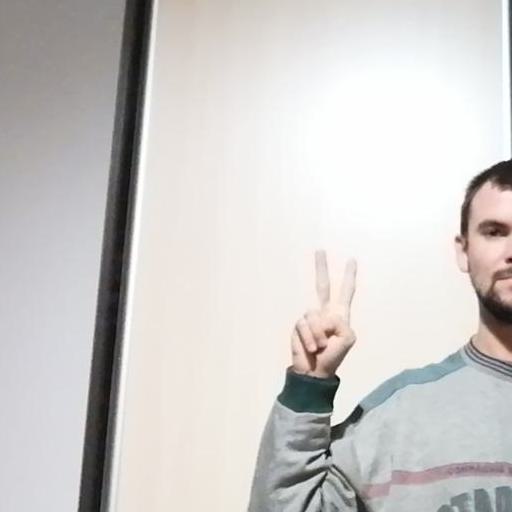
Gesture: peace